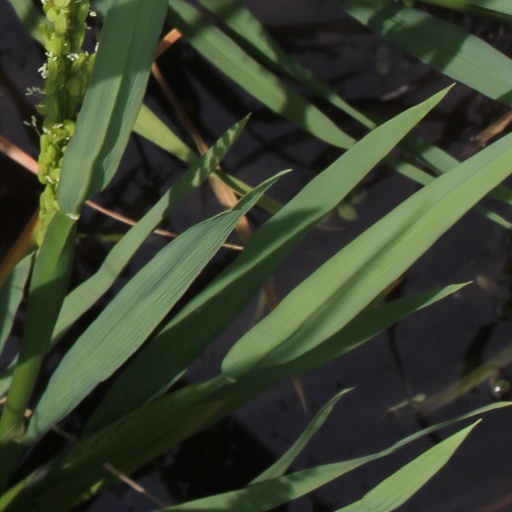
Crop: rice